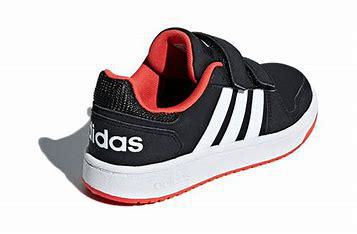
Brand: adidas
Model: NEO Hoops 2 Skate